Animal migration

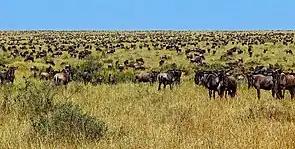
Wildebeest on the Serengeti 'great migration'

Animal migration is the relatively long-distance movement of individual animals, usually on a seasonal basis. It is the most common form of migration in ecology. It is found in all major animal groups, including birds, mammals, fish, reptiles, amphibians, insects, and crustaceans. The cause of migration may be local climate, local availability of food, the season of the year or for mating.